Wulong Karst

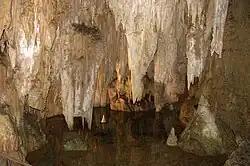
Stalactites in the Furong Cave

Furong Cave is located in Jiangkou Town, Wulong District, some from the district center, near the confluence of the Furong and Wu rivers.